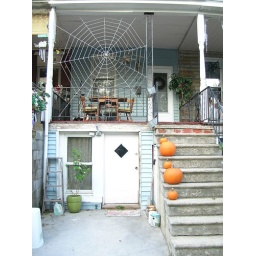
with pumpkins of the steps and a big spiderweb by the table and chairs